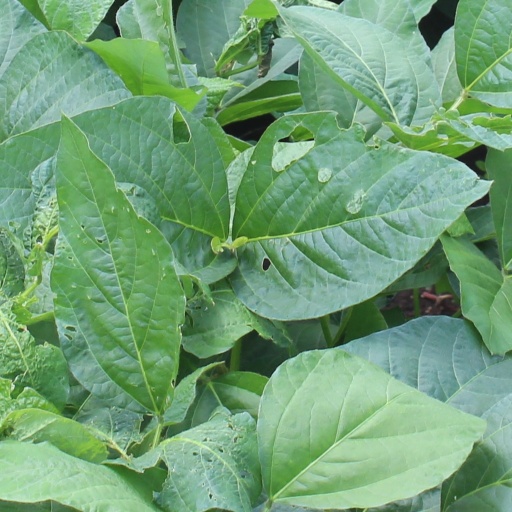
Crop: soybean